E. F. Young Jr.

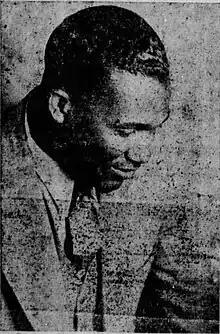
E. F. Young Jr. ca 1940

E. F. Young Jr. (July 13, 1898 – May 4, 1950) was an American businessman in Meridian, Mississippi, who built a business related to services, such as barber shops and beauty shops. He also manufactured and sold hair care products developed for African Americans. Young manufactured products in Chicago, Illinois, and Meridian.